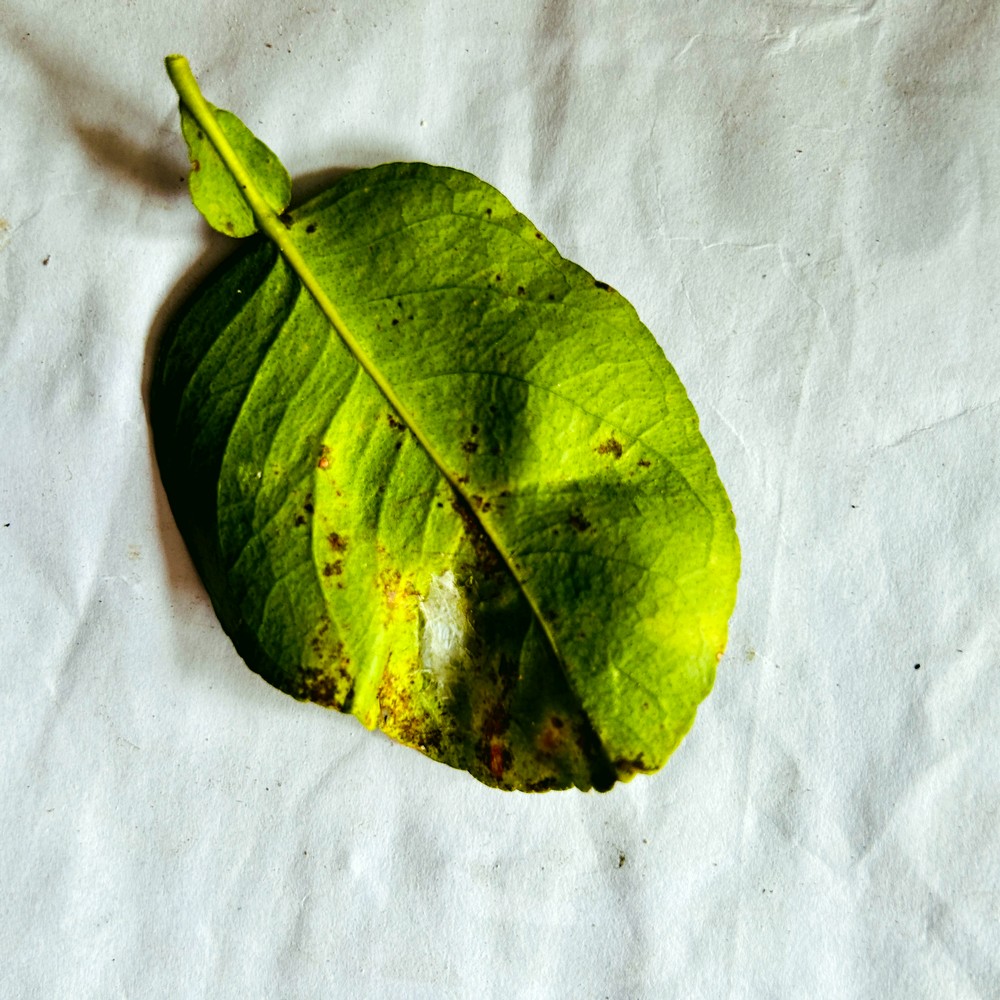
Label: Spider Mites